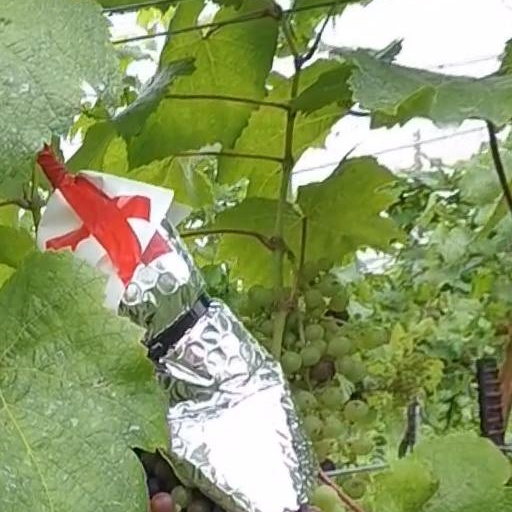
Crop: grape